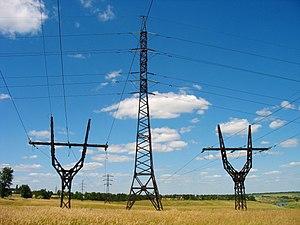
Le secteur de l'énergie en Ukraine se caractérise surtout par la prépondérance des combustibles fossiles, qui pesaient pour 78,3 % dans la consommation intérieure d'énergie primaire en 2013, en particulier le charbon : 35,8 % et le gaz naturel : 34 %. Le nucléaire avait cependant une place importante : 18,8 %, et les énergies renouvelables ne contribuaient que pour 3,6 %.